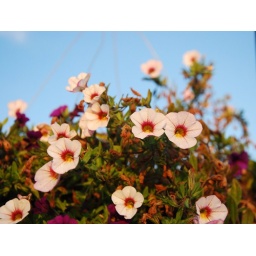
pretty pale pink petunias against a blue sky